Vehicle registration plates of France

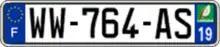
A temporary car plate, starting with WW, with the code for Corrèze (19) and the logo of Limousin region.

The SIV format provides formula_1, or 277,977,744, different combinations. This figure excludes three letters that are not used: I, O and U, as they can be confused with 1, 0 and V, respectively. It also excludes the SS combination because it is reminiscent of the Nazi organisation and WW in the first group of letters as it indicates a temporary plate. Other combinations of letters that were avoided in the previous system because they sounded vulgar to French speakers, such as KK, PD, PQ, QQ, and WC, were included in the SIV.